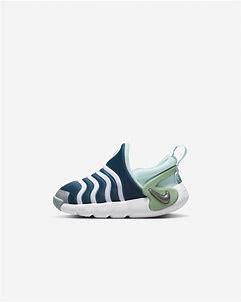
Brand: Nike
Model: Dynamo Go